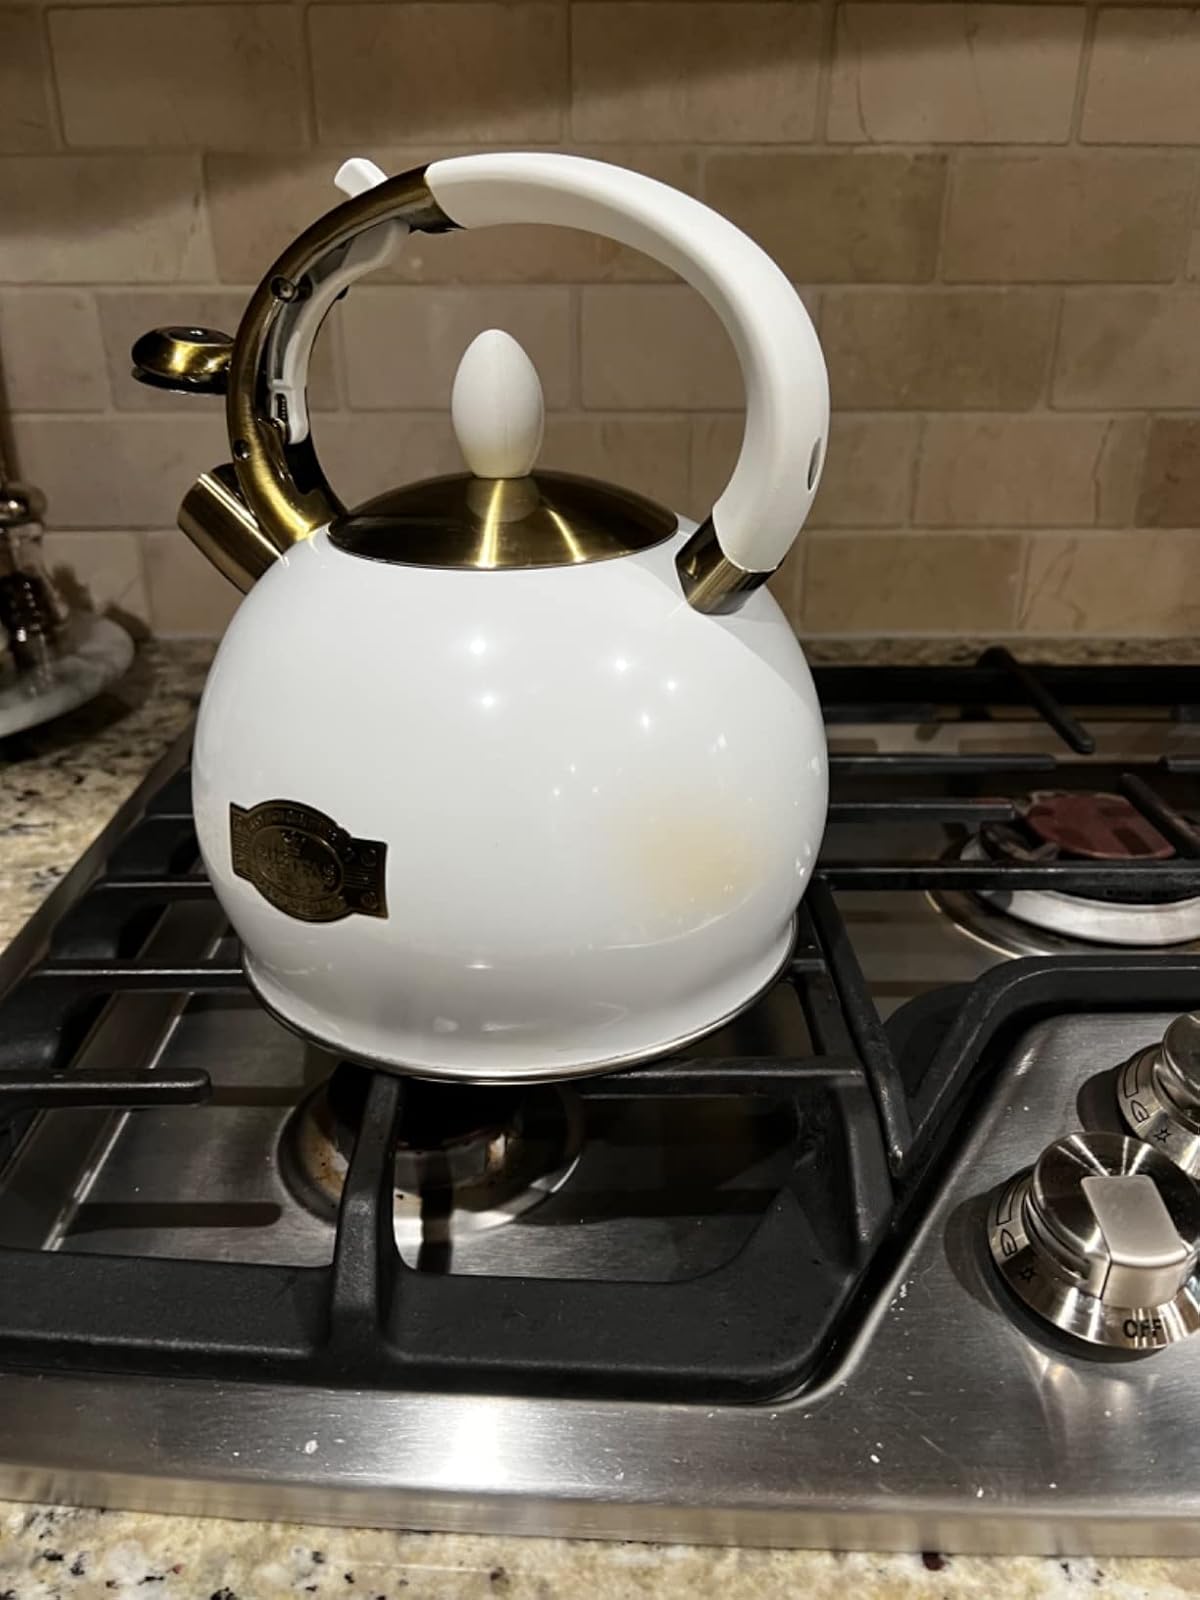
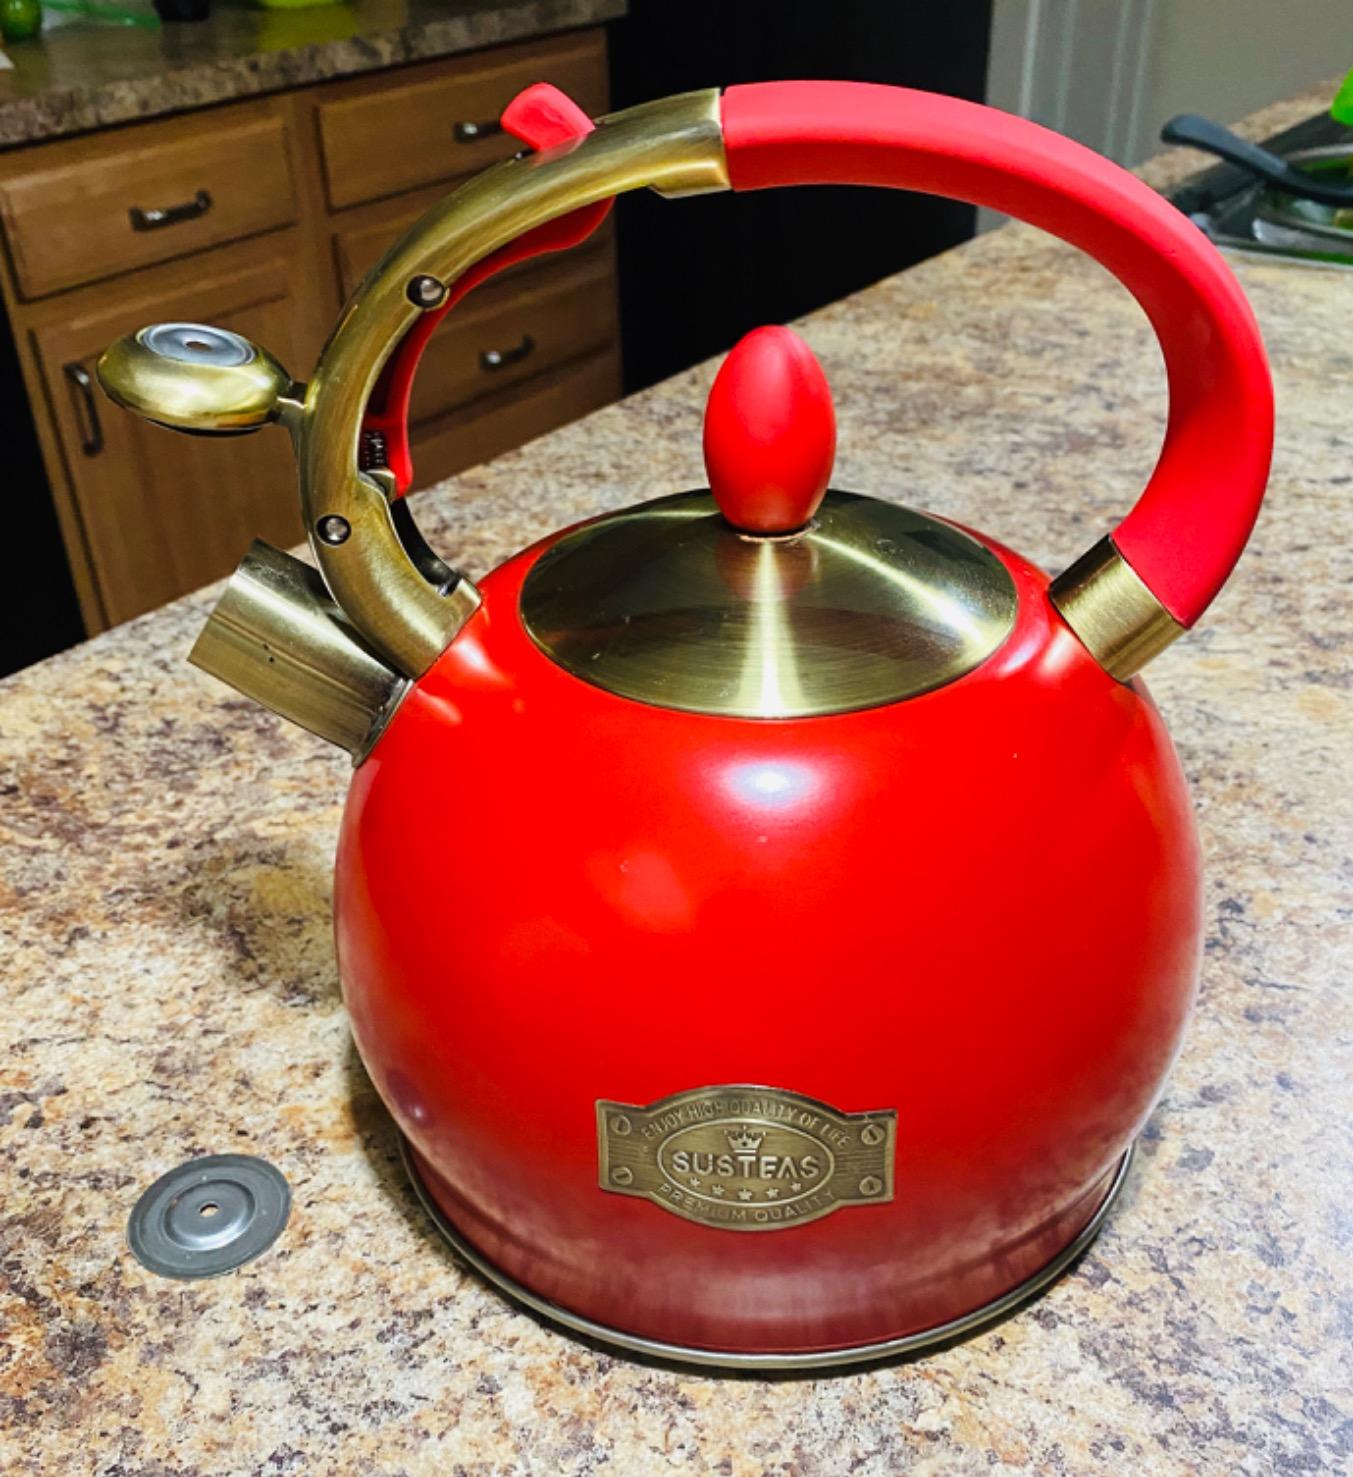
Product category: items_kettle
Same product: no